Demographics of Berlin

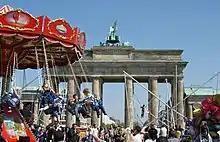
Children in a fair in front of the Brandenburg Gate

The city responded to the 1685 revocation of the Edict of Nantes in France with the Edict of Potsdam, which guaranteed religious freedom and tax-free status to French Huguenot refugees for ten years. Thanks to its role as the capital of rising Prussia, the population grew steadily: it surpassed the 100,000 mark in 1747 and the one-million mark in 1877.